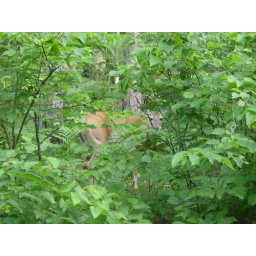
A deer was spotted beside the road in northern Wisconsin.